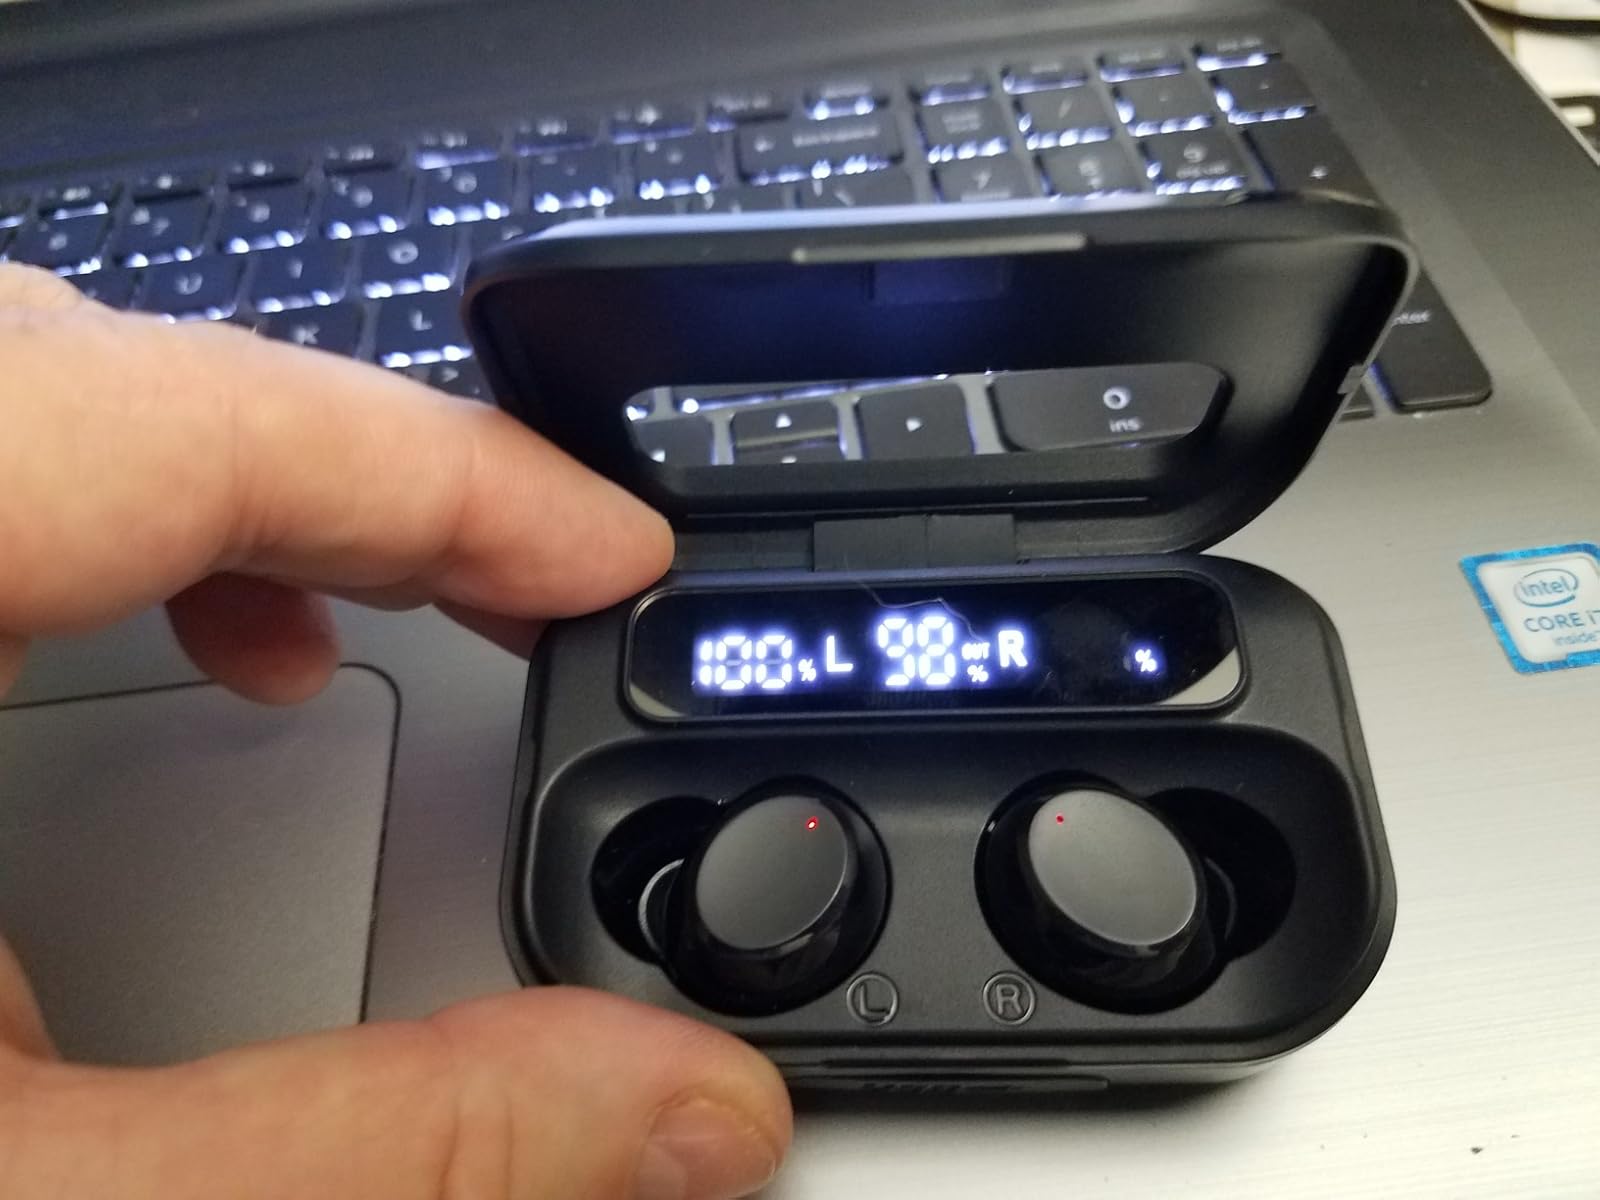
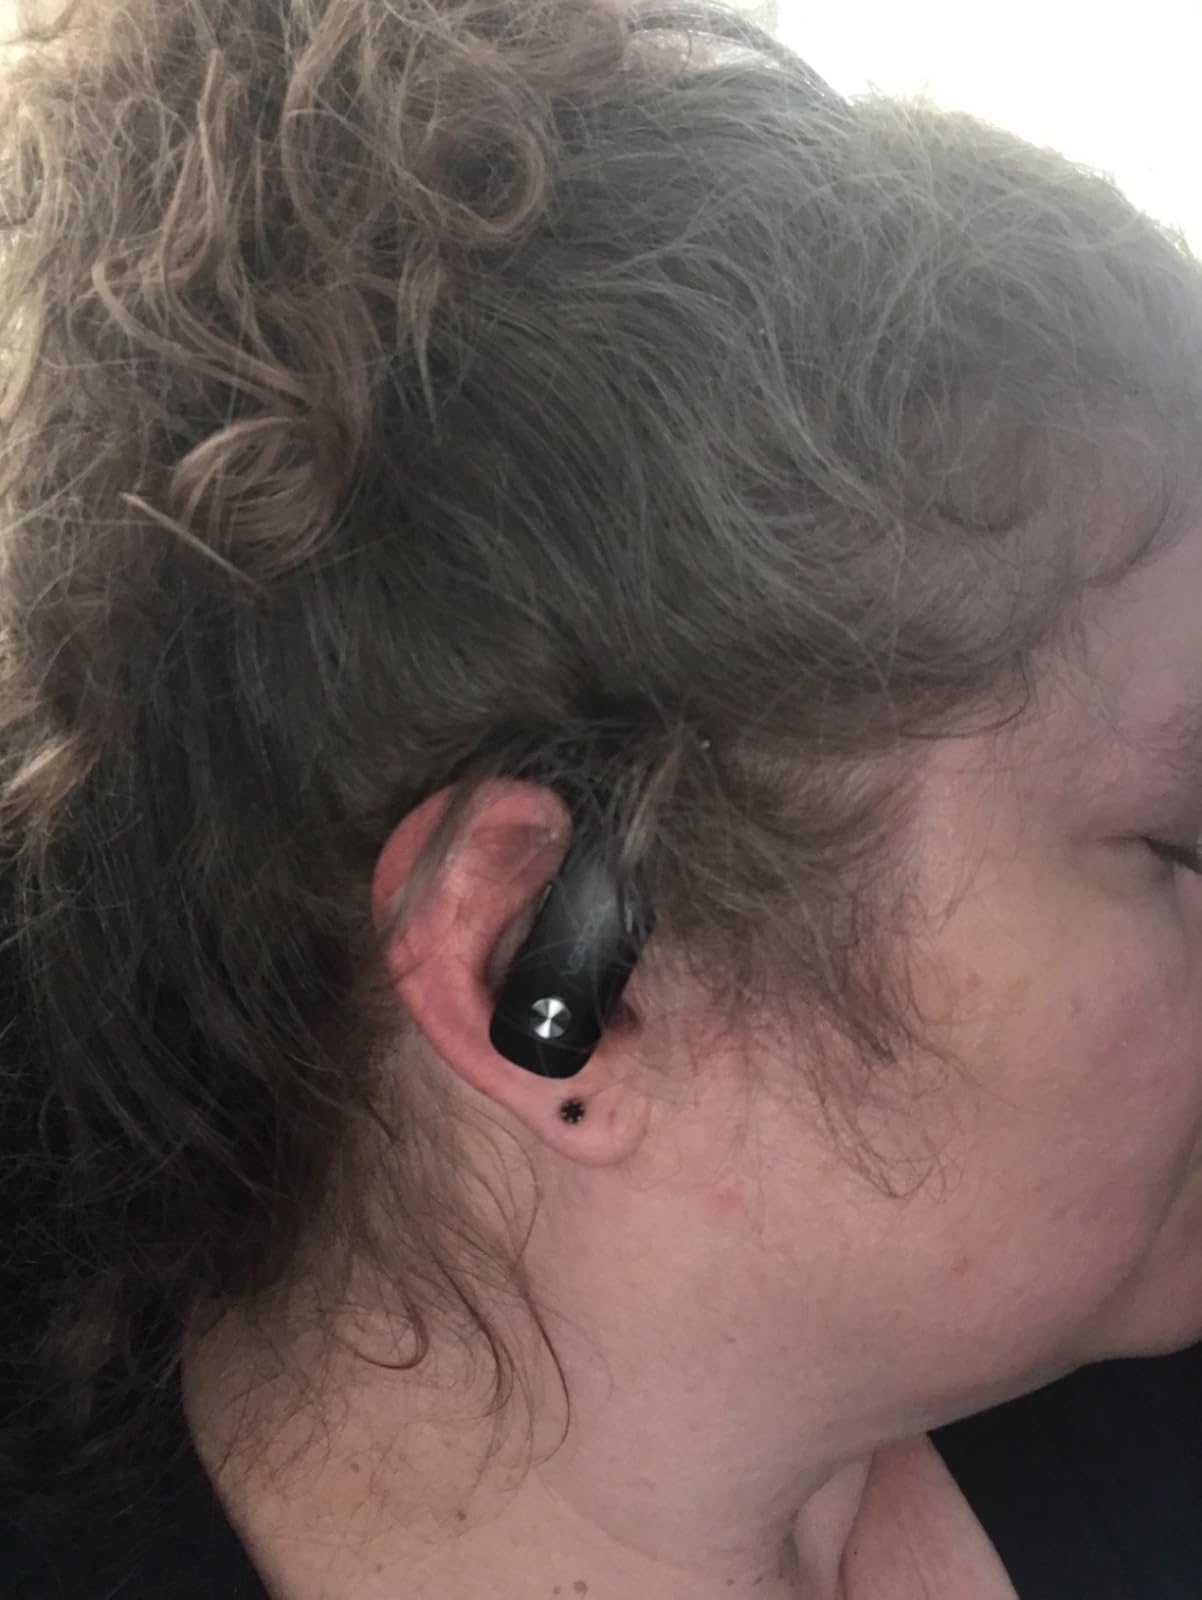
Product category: earbuds
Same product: no